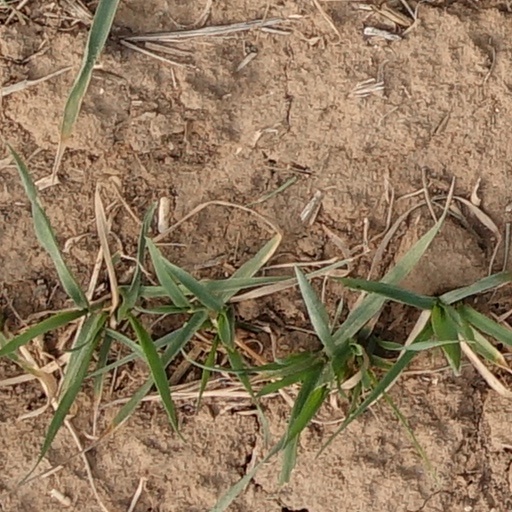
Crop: wheat